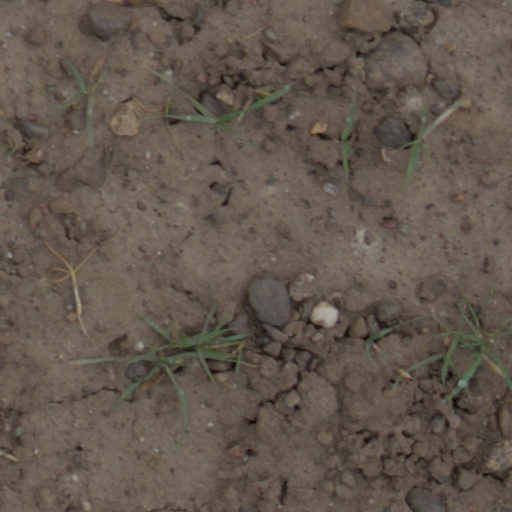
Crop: wheat